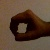
The image shows a hand gesture representing the number 0 in Indian Sign Language.